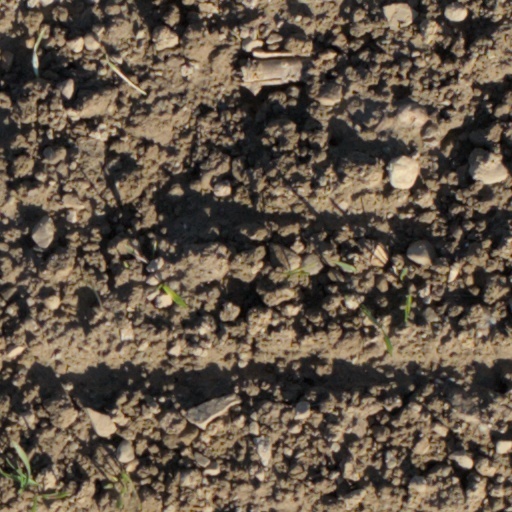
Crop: wheat